Edith Helen Sichel

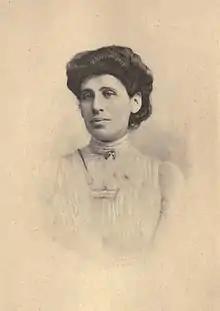
Edith Helen Sichel

Edith Helen Sichel (1862-1914) was an English author, sister of Walter Sichel. She was born on 13 December 1862, in London, to Jewish migrants from Germany who converted to Christianity, and educated at home by private teachers.